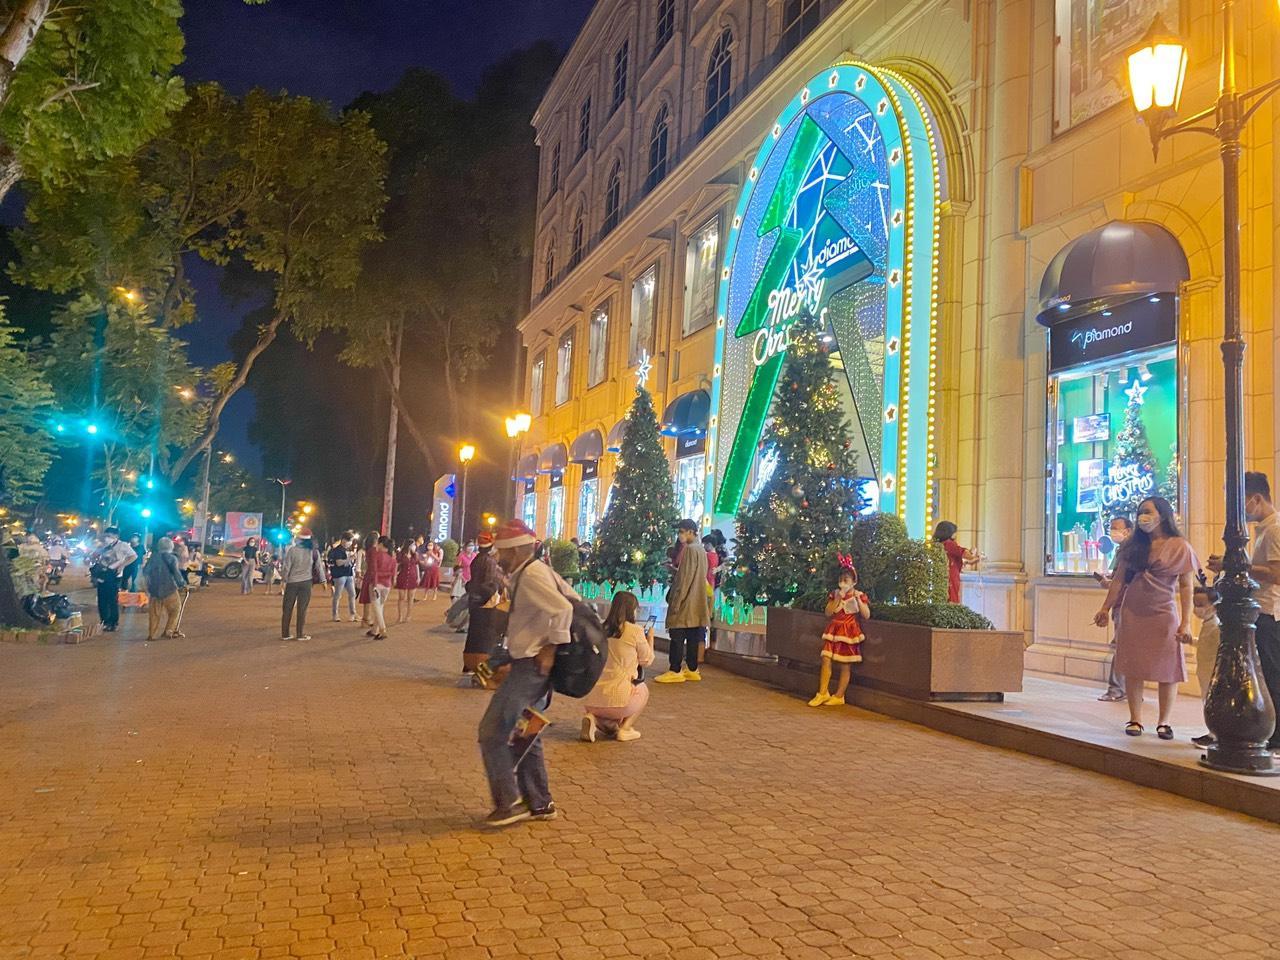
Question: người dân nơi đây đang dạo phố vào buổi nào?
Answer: họ đang dạo phố vào buổi tối